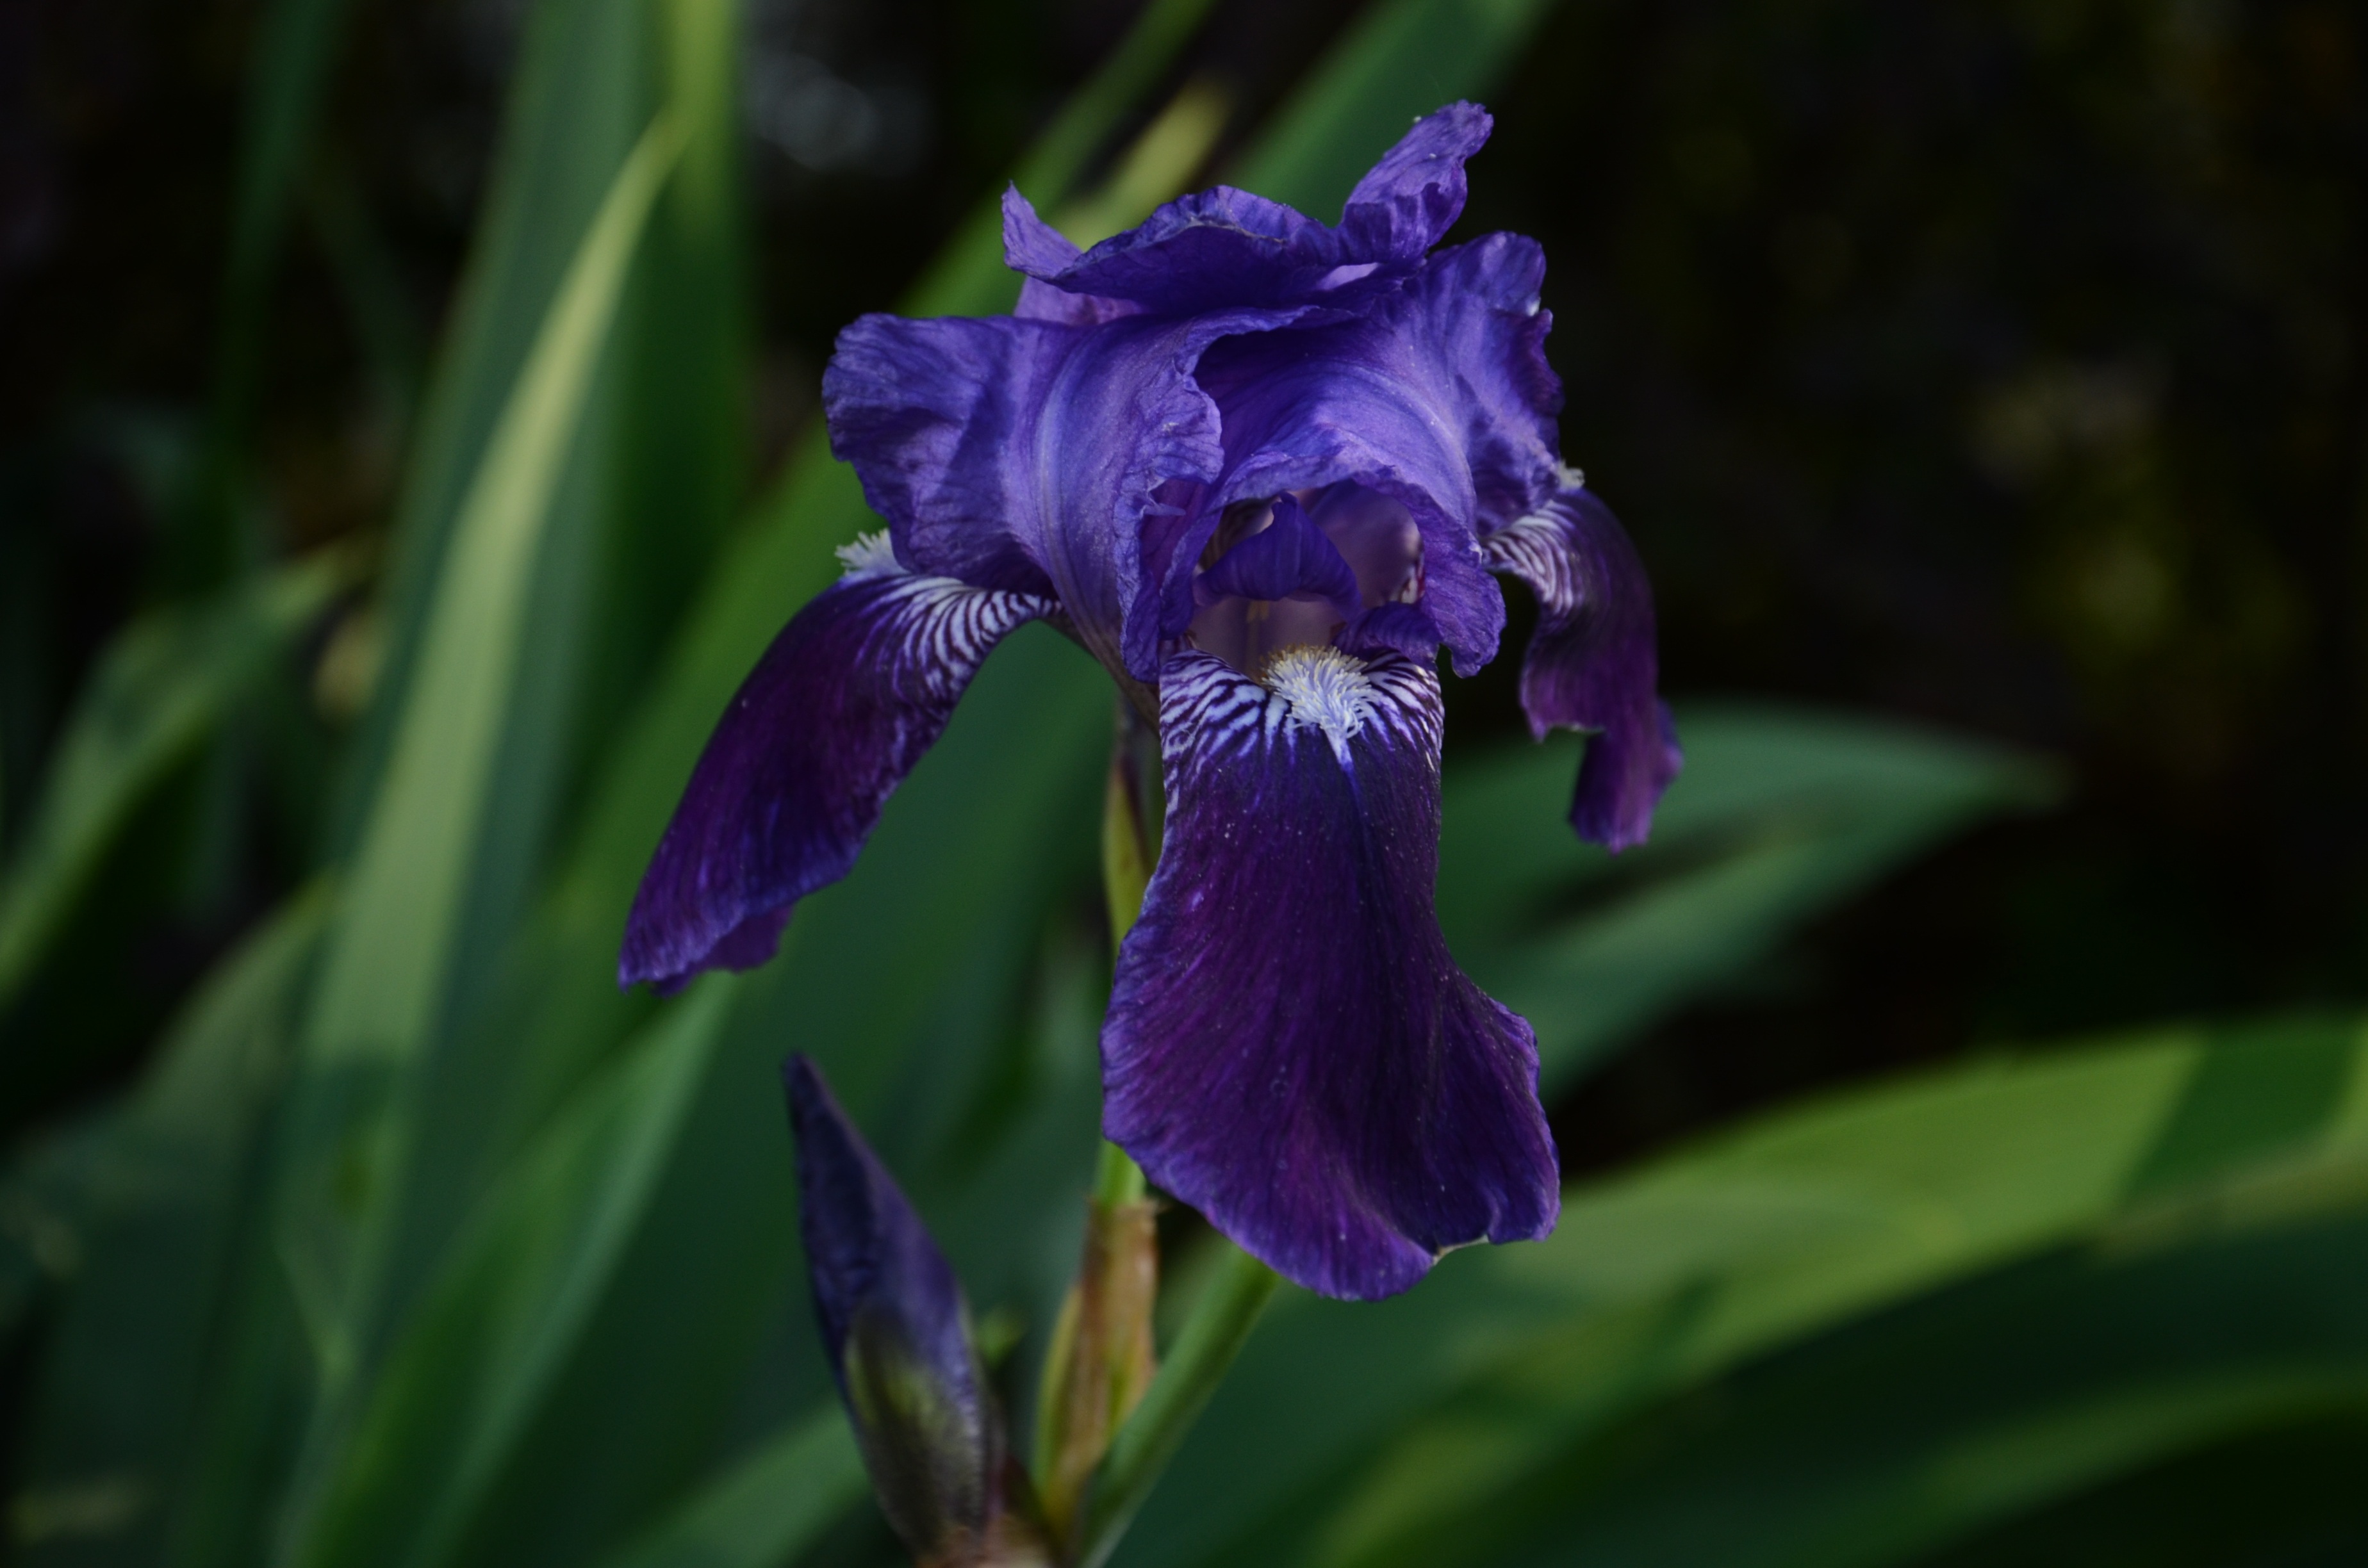
nature, blossom, plant, flower, bloom, spring, macro, botany, close, flora, iris, eye, violet, macro photography, flowering plant, violaceae, iris versicolor, plant stem, land plant, iris family